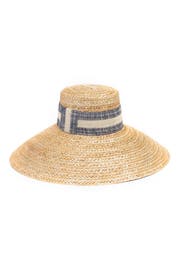
a dramatic sash and thongs trim the crown of a wide brimmed adjustable straw hat made in the usa